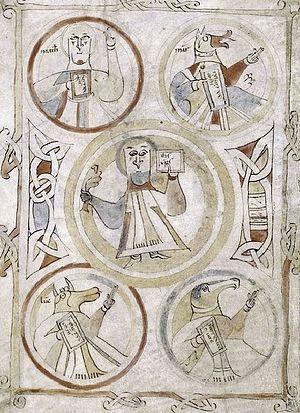
Evangéliaire de Landévennec
Le Groupe de Landévennec désigne un ensemble de manuscrits enluminés des évangiles datés des IXᵉ et Xᵉ siècles et provenant de Basse-Bretagne. Influencés par l'enluminure insulaire, ils se caractérisent par une représentation des évangélistes sous une forme anthropozoomorphique. Ils proviennent sans doute du scriptorium de l'abbaye de Landévennec.
L'histoire de la Bretagne commence avec un peuplement dont les traces remontent à la Préhistoire, dès 700 000 ans av. J.-C. La période néolithique, qui commence dans ces régions vers 5000 av. J.-C., y est marquée par le développement d'un mégalithisme important se manifestant dans des sites comme le cairn de Barnenez, le cairn de Gavrinis, la Table des Marchands de Locmariaquer ou les alignements de Carnac. Au cours de sa protohistoire qui commence vers le milieu du IIIᵉ millénaire av. J.-C., le sous-sol riche en étain permet l'essor d'une industrie produisant des objets de bronze, ainsi que de circuits commerciaux d'exportation vers d'autres régions d'Europe. Durant les siècles qui précèdent notre ère, elle est habitée par des peuples gaulois comme les Vénètes ou les Namnètes, avant que ces territoires ne soient conquis par Jules César en 57 av. J.-C., puis progressivement romanisés.
La présence du cheval dans la culture bretonne se manifeste par le fort attachement historique des Bretons à cet animal, et par des traditions religieuses ou profanes, parfois vues de l'extérieur comme un élément du folklore local. Probablement vénéré dès l'Antiquité, le cheval est l'objet de rites, de sorcellerie, de proverbes, et de nombreuses superstitions, faisant parfois intervenir d'autres animaux. Des pardons sont réservés aux chevaux, ces cérémonies spécifiquement bretonnes, issues d'anciens rites de fécondité, font intervenir la symbolique de l'eau. Celui de la Saint-Éloi attire des pèlerins depuis toute la France. Symboliquement lié à la mer via des légendes comme celle de Morvarc'h, et à la mort avec l'Ankou ou encore le cheval Mallet, le cheval est aussi présent dans les contes, les chansons, nombre de récits traditionnels, et dans l'armorial de la Bretagne. Ces traditions ont été nettement folklorisées au cours du XXᵉ siècle. Pierre-Jakez Hélias a popularisé les traditions équestres du pays bigouden dans son roman Le Cheval d'orgueil, qui fut adapté au cinéma.